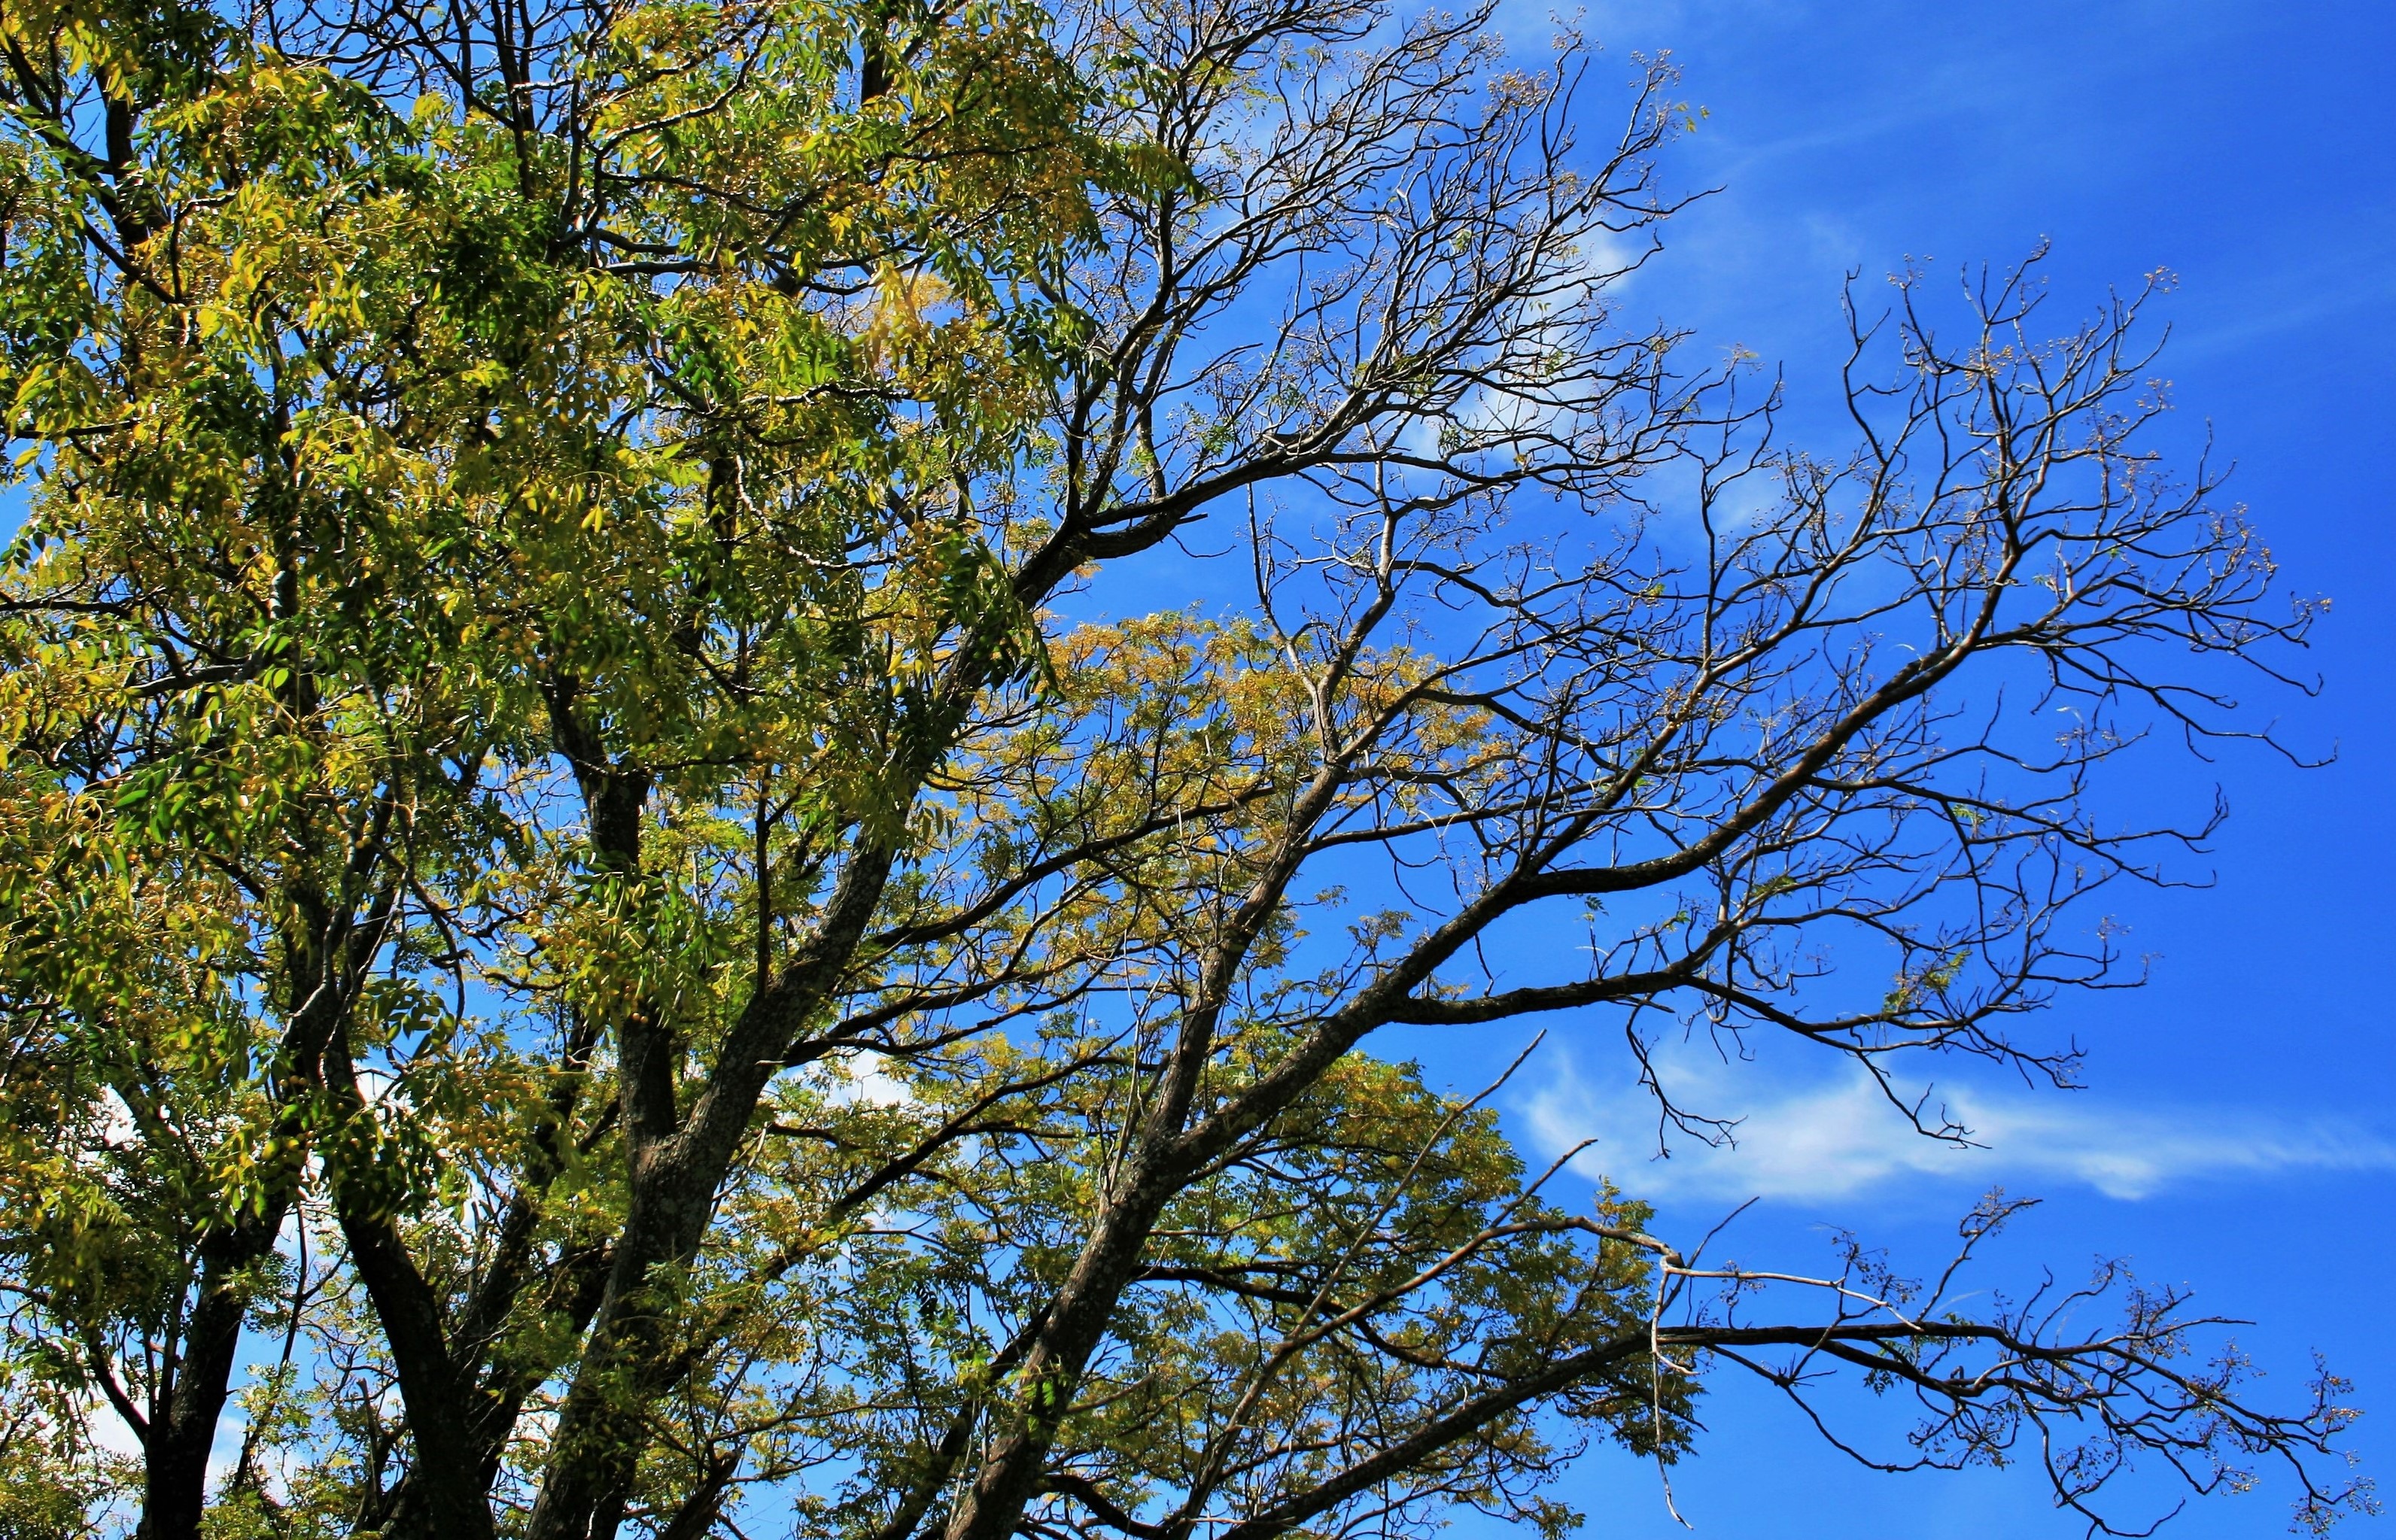
tree, nature, forest, branch, plant, sky, sunlight, leaf, flower, foliage, green, autumn, blue, season, leaves, branches, ecosystem, flowering plant, woody plant, land plant